Harrington Raceway & Casino

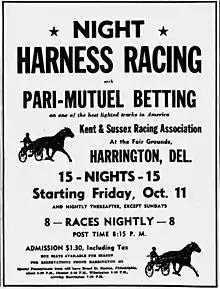
Newspaper advertisement for the first racing meet with parimutuel wagering at the racetrack in 1946

After the state legalized parimutuel wagering on harness racing in 1945, the directors of the fair organized the Kent and Sussex Racing Association to conduct an annual racing meet. The association opened its first 15-day meet with parimutuel betting on October 14, 1946.